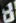
Number: 8